Ross Tomaselli

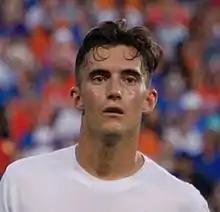
Tomaselli playing for FC Cincinnati in 2016

Ross Tomaselli (born January 9, 1992, in Wilmington, North Carolina) is a former American soccer player.